Jack Currie (RAF officer)

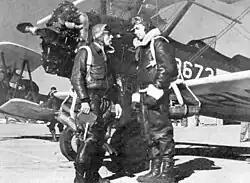
US Army Air Corps Flight instructor and cadet stand before an AT-10 trainer, Georgia 1943

In 1941 Currie was called up to serve in the RAF. He completed his initial training in England, undergoing dual instruction on Tiger Moths at RAF Ansty. He was then shipped to the state of Georgia for pilot training by the United States Army Air Corps under the Arnold Scheme.